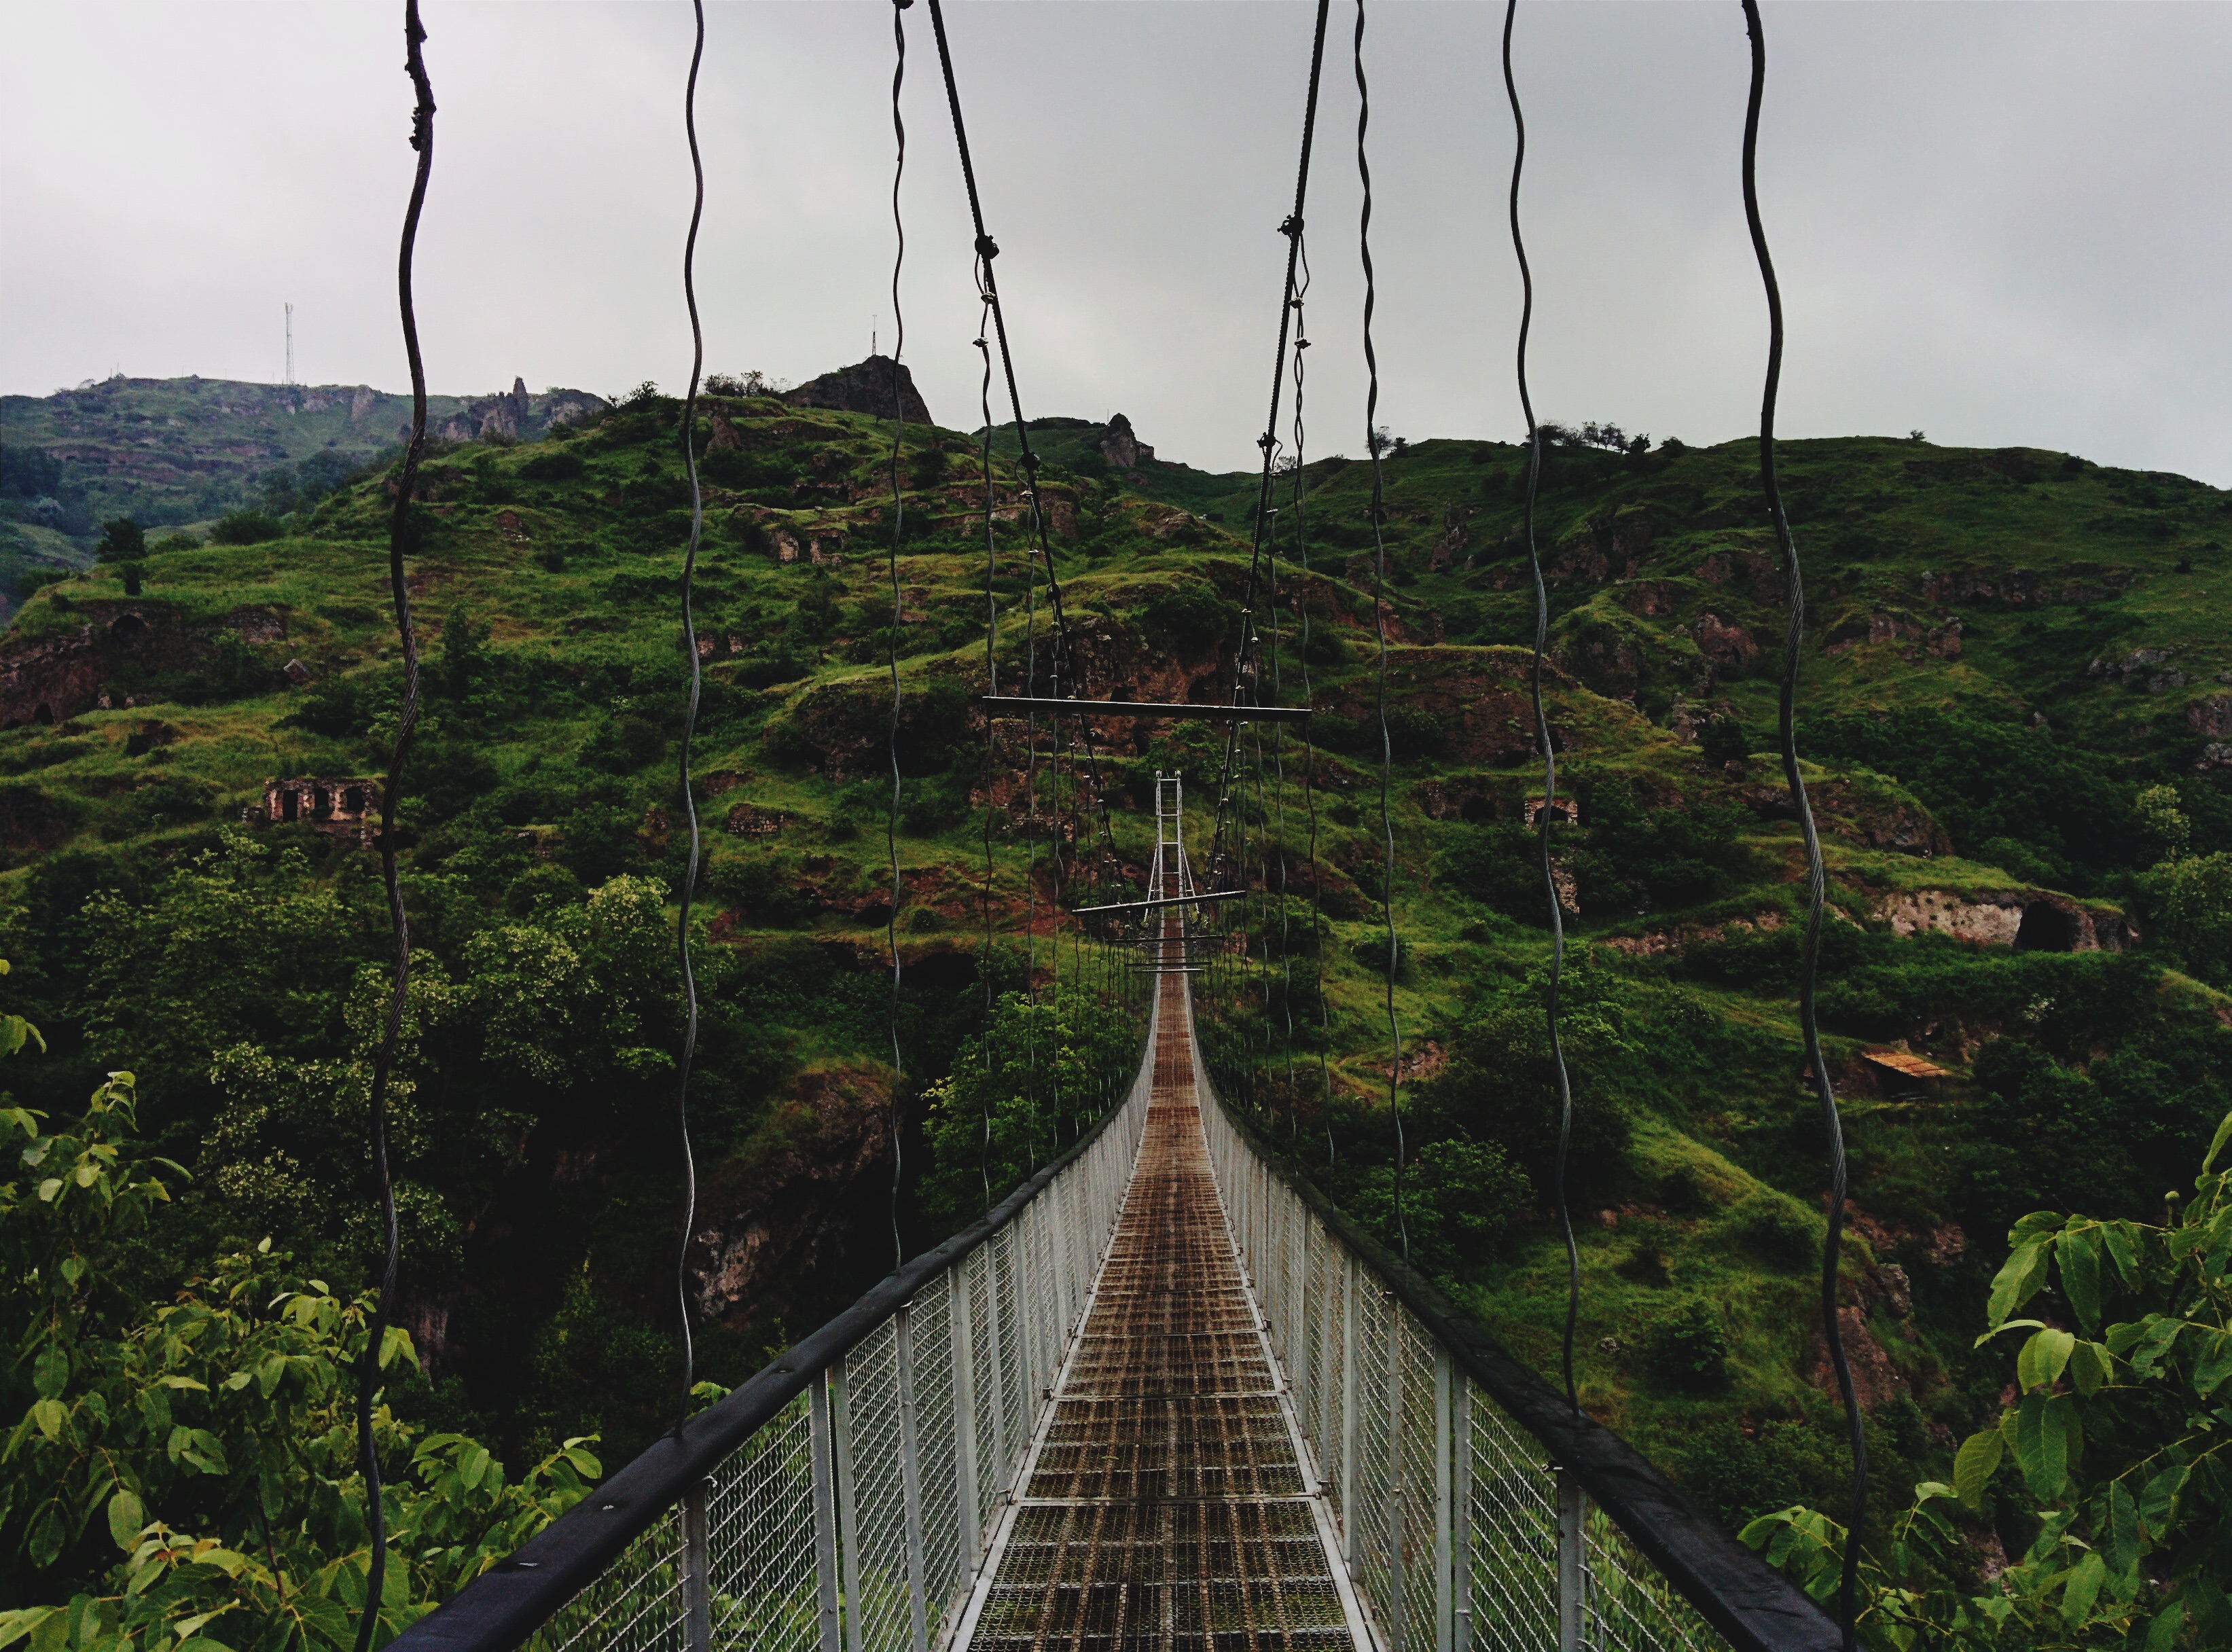
bridge, suspension bridge, tower, landmark, cable stayed bridge, nonbuilding structure